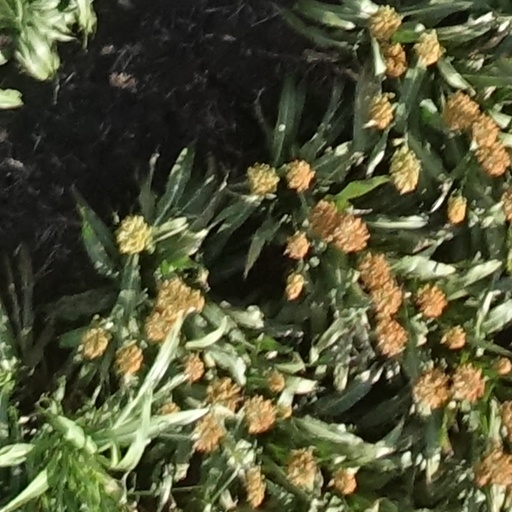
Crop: sorghum